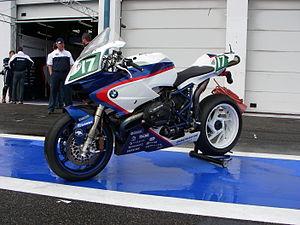
Cette liste des motos BMW est triée par ordre chronologique et par type de moteur. Les modèles actuellement disponibles sont en gras. Les dates indiquées sont uniquement une indication de la période. La production et les ventes diffèrent considérablement selon le marché et ne peuvent pas être entièrement illustrées ici. Celles-ci sont discutées, si elles sont bien connues, dans les articles correspondants.